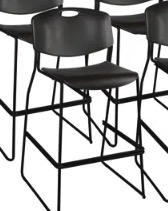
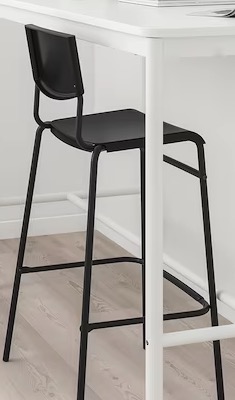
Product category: stool
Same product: no